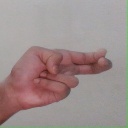
अक्षर: ह